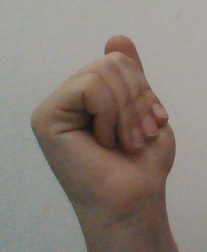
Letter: saad